Reed's Candy

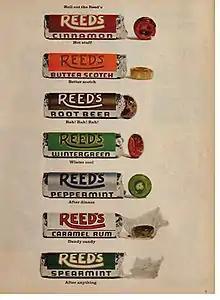
Reed's candy ad from 1968

They expanded the candy line with their top selling product, the hard candy roll. The cooking process consisted of using copper kettles to boil butter, corn syrup and other ingredients to create an individually hard finished candy. Machinery was custom made to allow the product to go from the cooking phase directly into packaging. The pieces were packaged eight to a roll, with a cellophane button-wrapper to protect freshness.